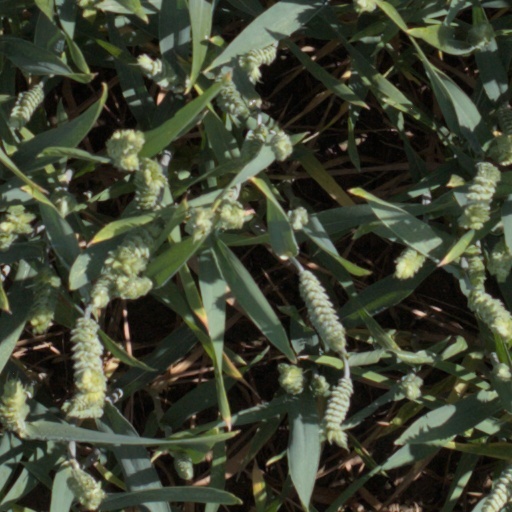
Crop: wheat